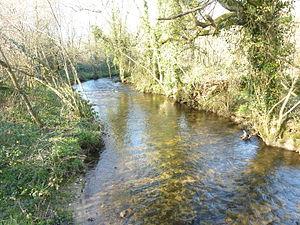
La Penzé, fleuve côtier, près du bourg de Loc-Eguiner-Saint-Thégonnec
Loc-Eguiner-Saint-Thégonnec est une ancienne commune du département du Finistère, dans la région Bretagne, en France, fusionnée le 1ᵉʳ janvier 2016 avec Saint-Thégonnec pour former la commune de Saint-Thégonnec Loc-Eguiner.
Penzé désigne trois choses, un village, un aber et le cours d'eau qui l'alimente.
Saint-Sauveur [sɛ̃sovœʁ] est une commune du département du Finistère, dans la région Bretagne, en France.